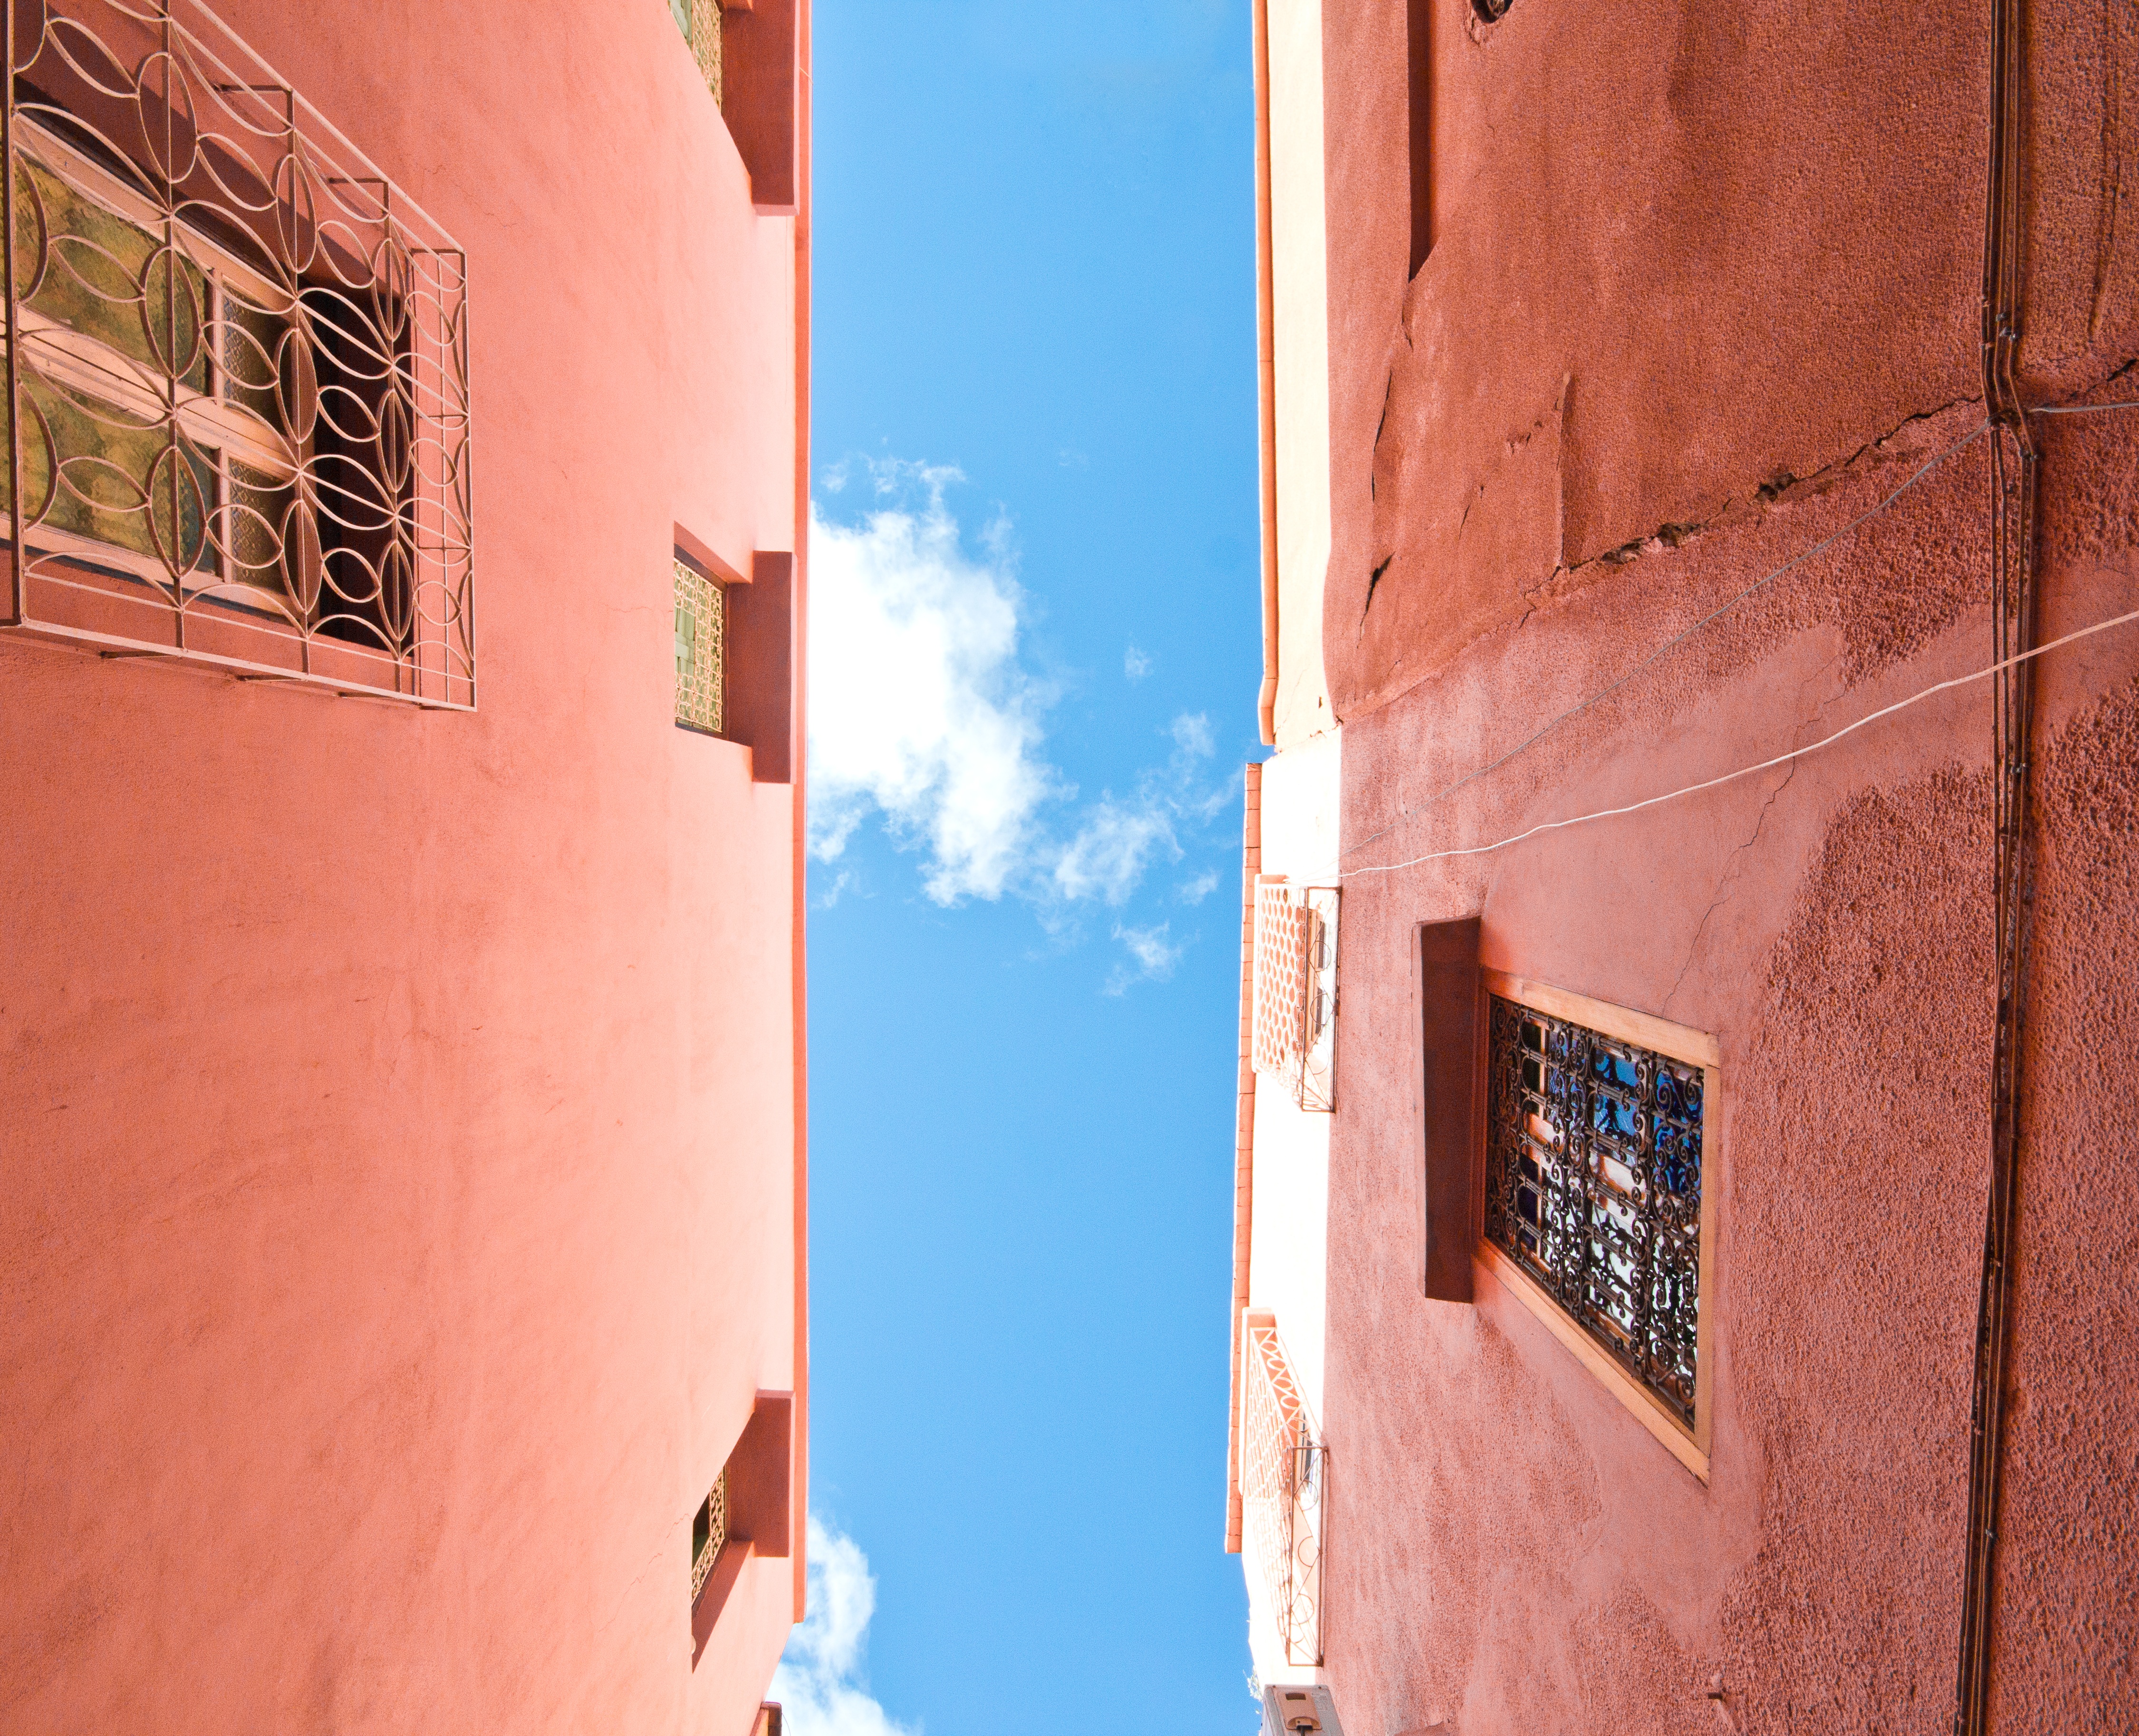
architecture, wood, house, window, wall, red, color, facade, blue, brick, interior design, temple